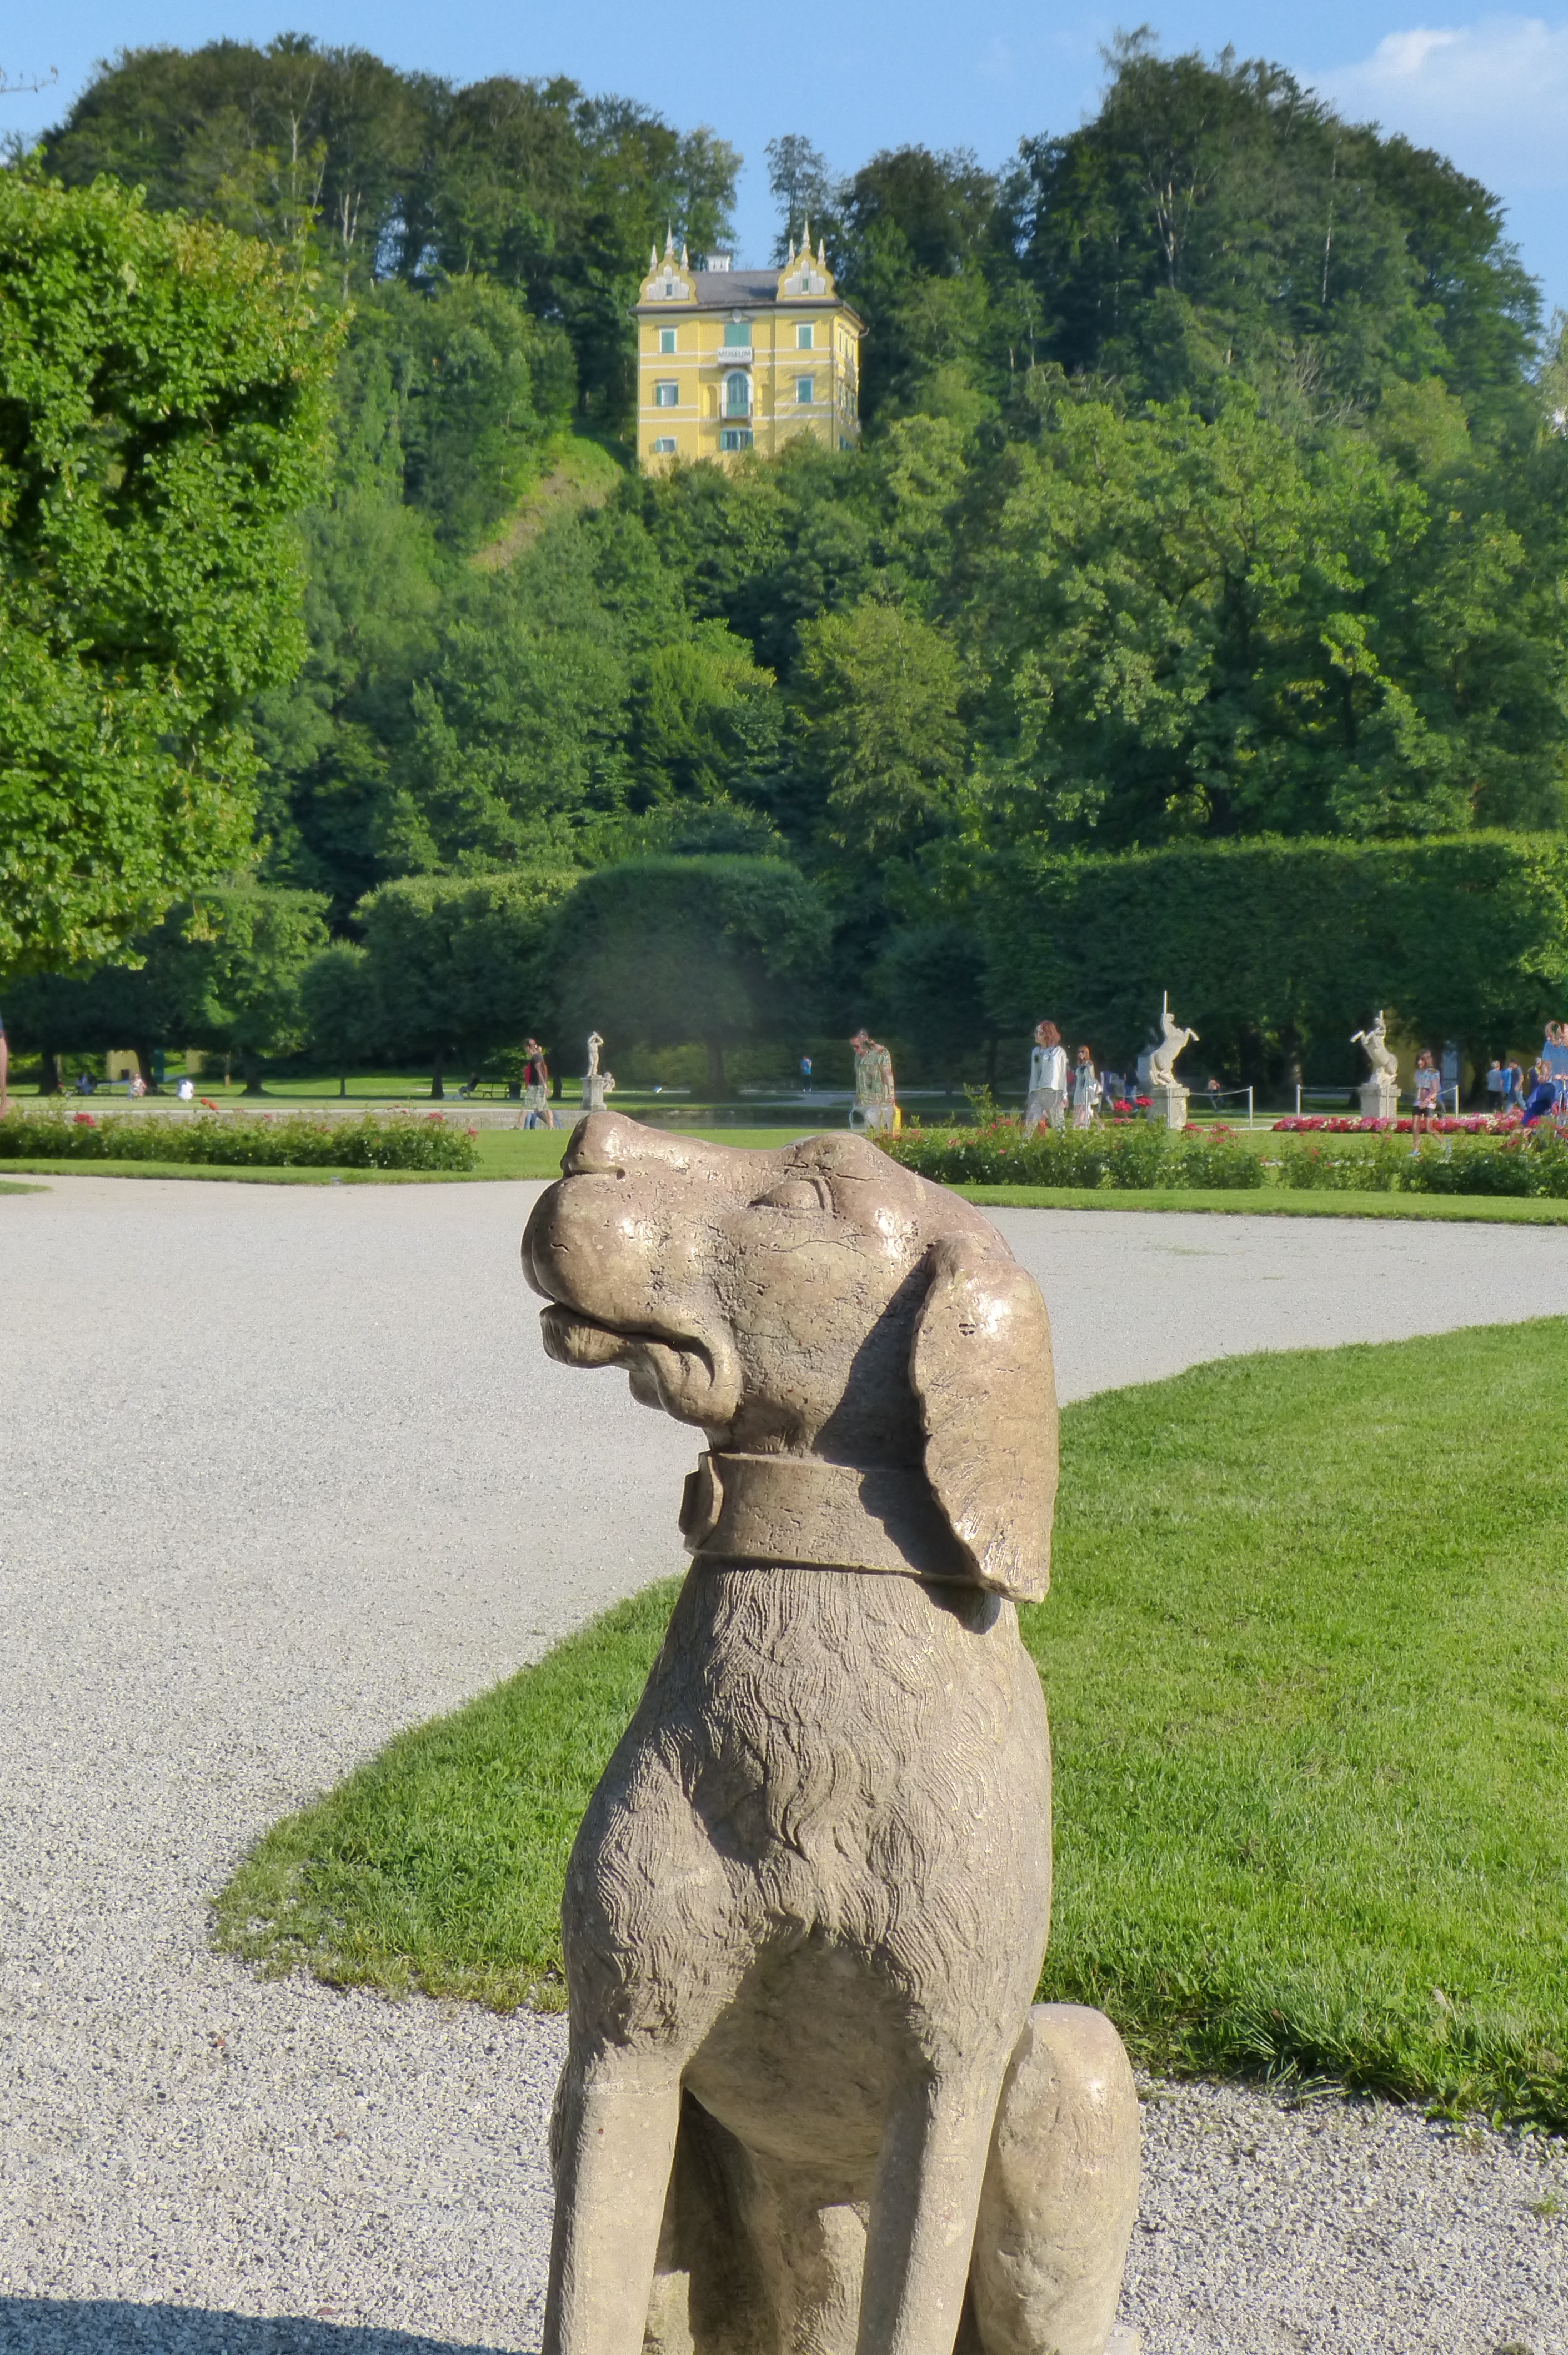
dog, monument, statue, park, sculpture, art, figure, stone figure, hellbrunn, dog like mammal, stone dog, monatsschl sschen